Pension reform in Brazil

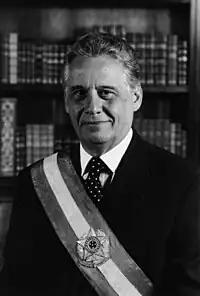
Former President of Brazil Fernando Henrique Cardoso, the first President to try the reform.

The first president to try to reform Brazil's pension system was Fernando Henrique Cardoso in the year 1995, when he presented his proposal to amend the Constitution. The bill was only approved by Congress three years later, resulting in a very dehydrated reform that had almost no long-term impacts.